Marx in Soho

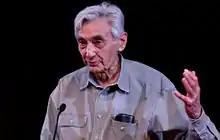
Historian and playwright Howard Zinn in 2009

A "Los Angeles Times" reviewer, who saw a 2001 performance at the Hollywood and Highland Center starring the actor and activist Brian Jones, said that the play "mounts a clarion defense of the principles of Marxism, while taking a timely jab at a consumerist culture run amok... Zinn's indignation oozes through the levity, and Marx's own words remind us that capitalism without conscience is a recipe for revolution."